Sports in New Orleans

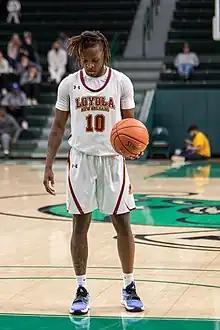
Loyola Wolf Pack guard Brandon Davis prepares to shoot a free throw on March 12, 2022. One of his 19 points along with 11 assist, which helped to prevail the Wolf Pack into the NAIA Round of 16.

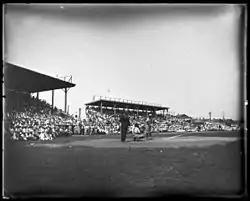
Old Pelican Stadium, aka Heinemann Park, in 1921

Baseball was first played in New Orleans as early as 1859. In that year, amateur baseball leagues played games on the grounds of Delachaise Estates in Uptown New Orleans and the Lone Star Base Ball Club was organized.